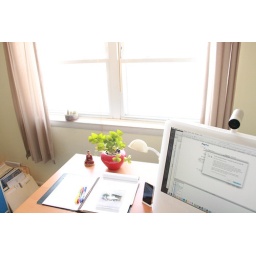
My desk in my home office. A bit overexposed, but I like how this turned out.